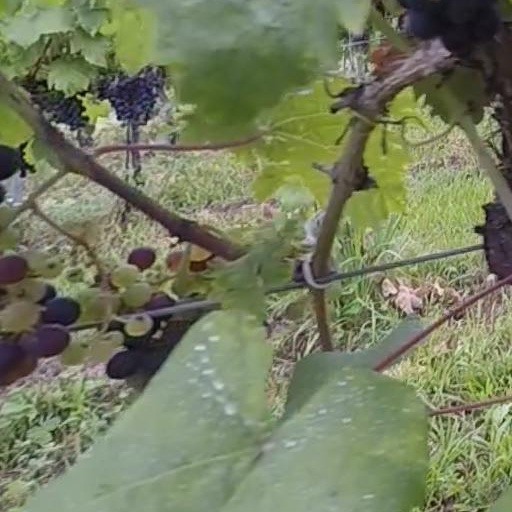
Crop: grape